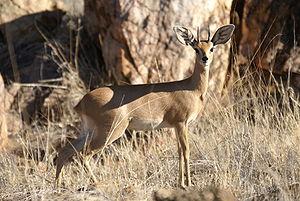
Le Raphicère est un genre de petite antilope d'Afrique australe qui possède deux courtes cornes droites. Il fait partie de la petite famille des antilopes naines, comme les dik-diks, les oréotragues, les ourébis. Très farouche, il se manifeste seulement aux lever et coucher du soleil.